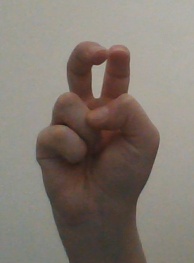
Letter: toot